Cambridge Beer Festival

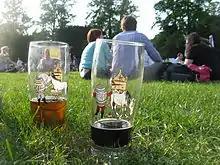
Commemorative glasses from the 2010 Cambridge Beer Festival

The summer beer festival began at the Cambridge Corn Exchange in 1974 and remained there until 1982. After skipping a year in 1983, it moved between the Guildhall and Midsummer Common before returning to the Corn Exchange in 1988 (the 14th festival). In 1992, it moved to the Cambridge City Football Club ground just off Milton Road where it became an outside festival in huge marquees. During its residency at the football ground time it grew (helped by not being limited by a fixed building) and settled into its now established time of year at the end of May (having previously been held in August).